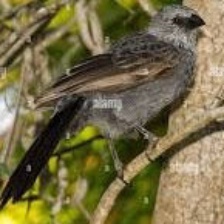
Species: APOSTLEBIRD
Scientific name: STRUTHIDEA CINEREA